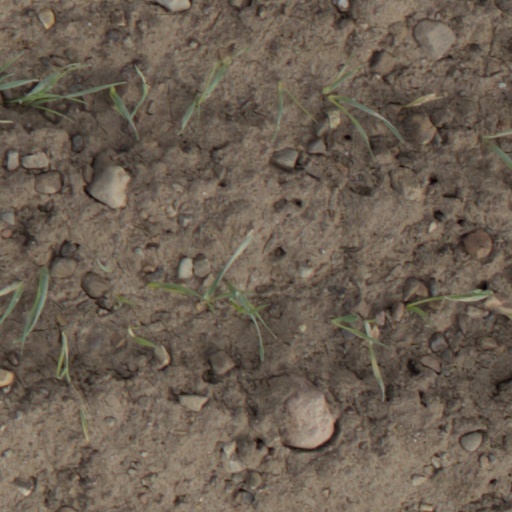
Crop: wheat